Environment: lab
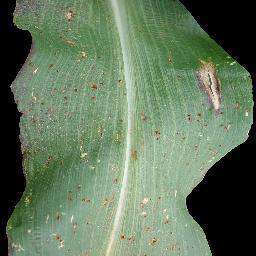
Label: common_rust